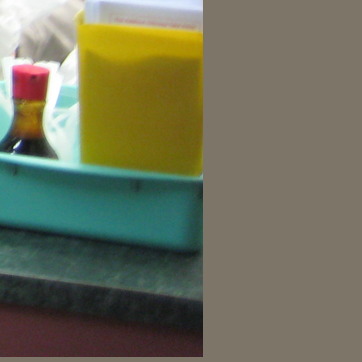
Material: plastic